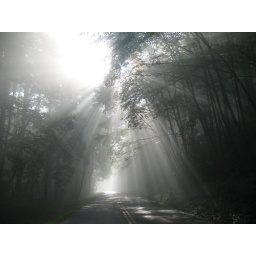
walking under a canopy of tall trees along the Blue Ridge Parkway....direct from camera have a nice Sunday :-)